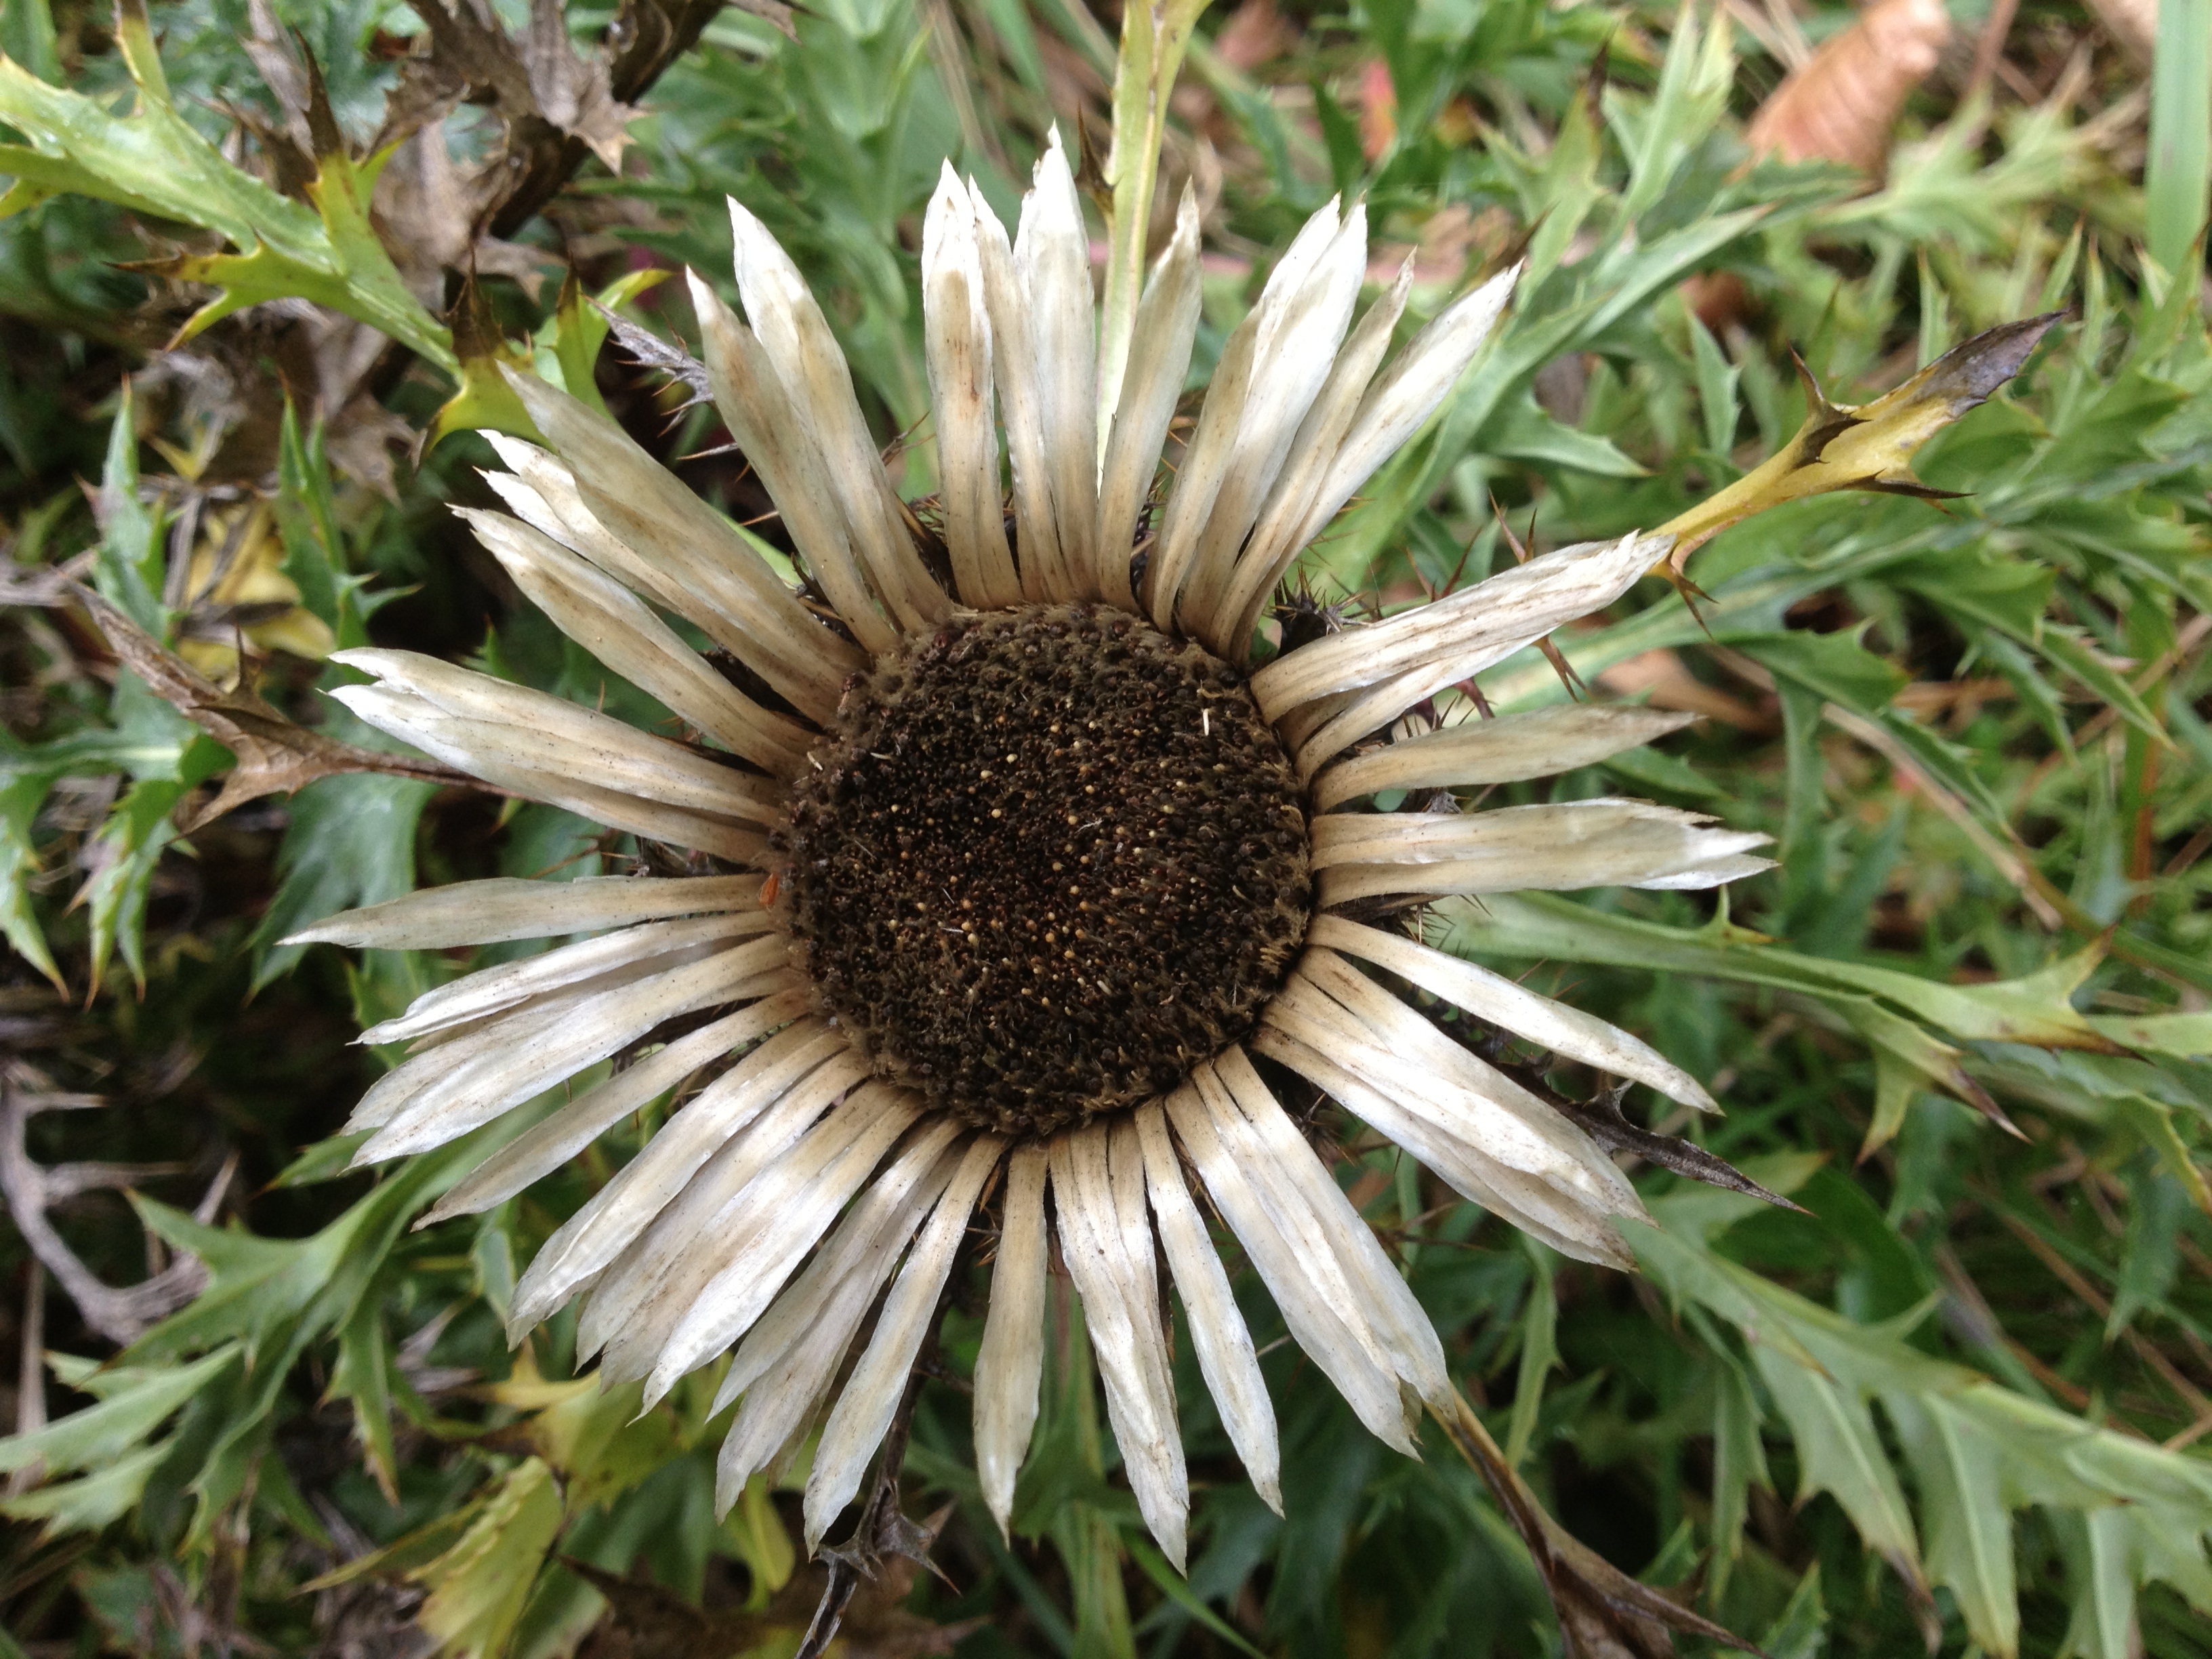
nature, outdoor, blossom, plant, flower, green, natural, autumn, botany, flora, season, wildflower, thistle, macro photography, flowering plant, daisy family, sunflower seed, land plant